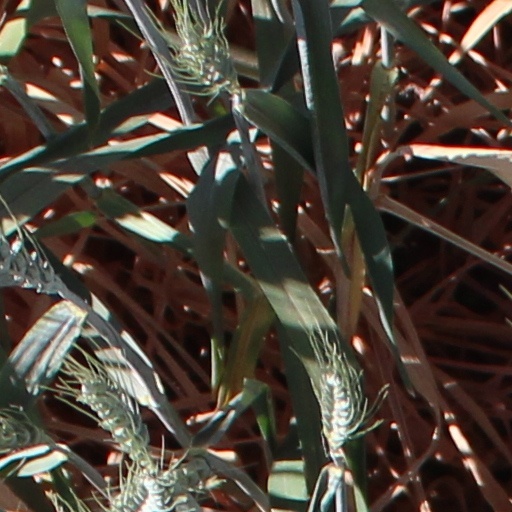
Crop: wheat